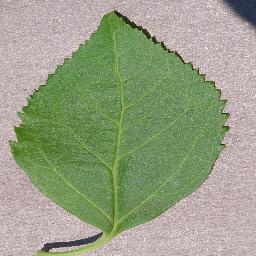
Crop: cherry
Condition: (including_sour)_healthy